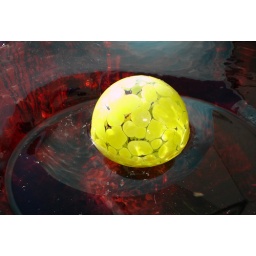
Floating pond ball in bird bath large finial